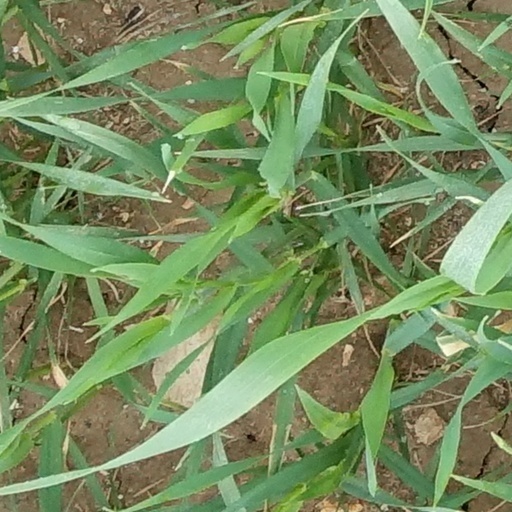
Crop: wheat